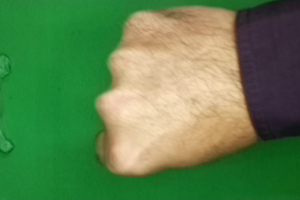
Label: rock